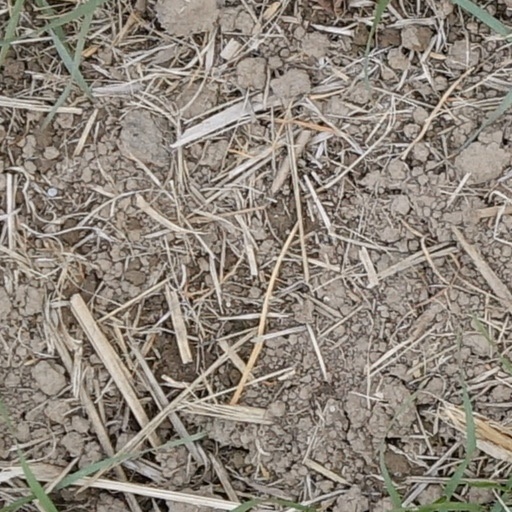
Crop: wheat